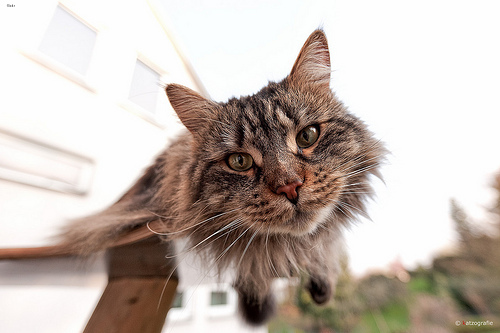
Breed: maine coon